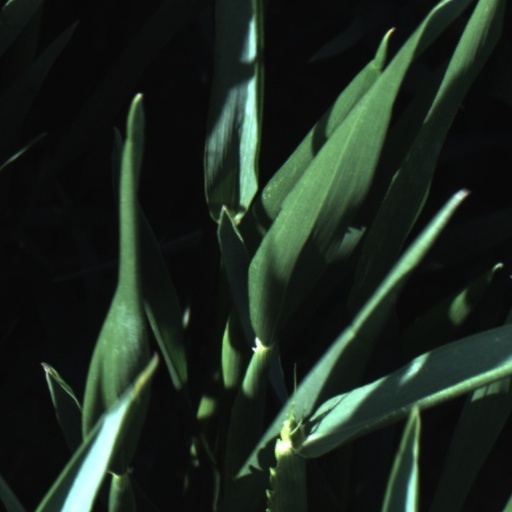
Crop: wheat